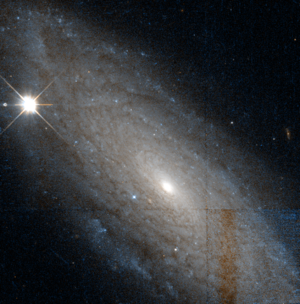
NGC 1325 est une galaxie spirale située dans la constellation de l'Éridan à environ 72 millions d'années-lumière de la Voie lactée. Elle a été découverte par l'astronome germano-britannique William Herschel en 1798.